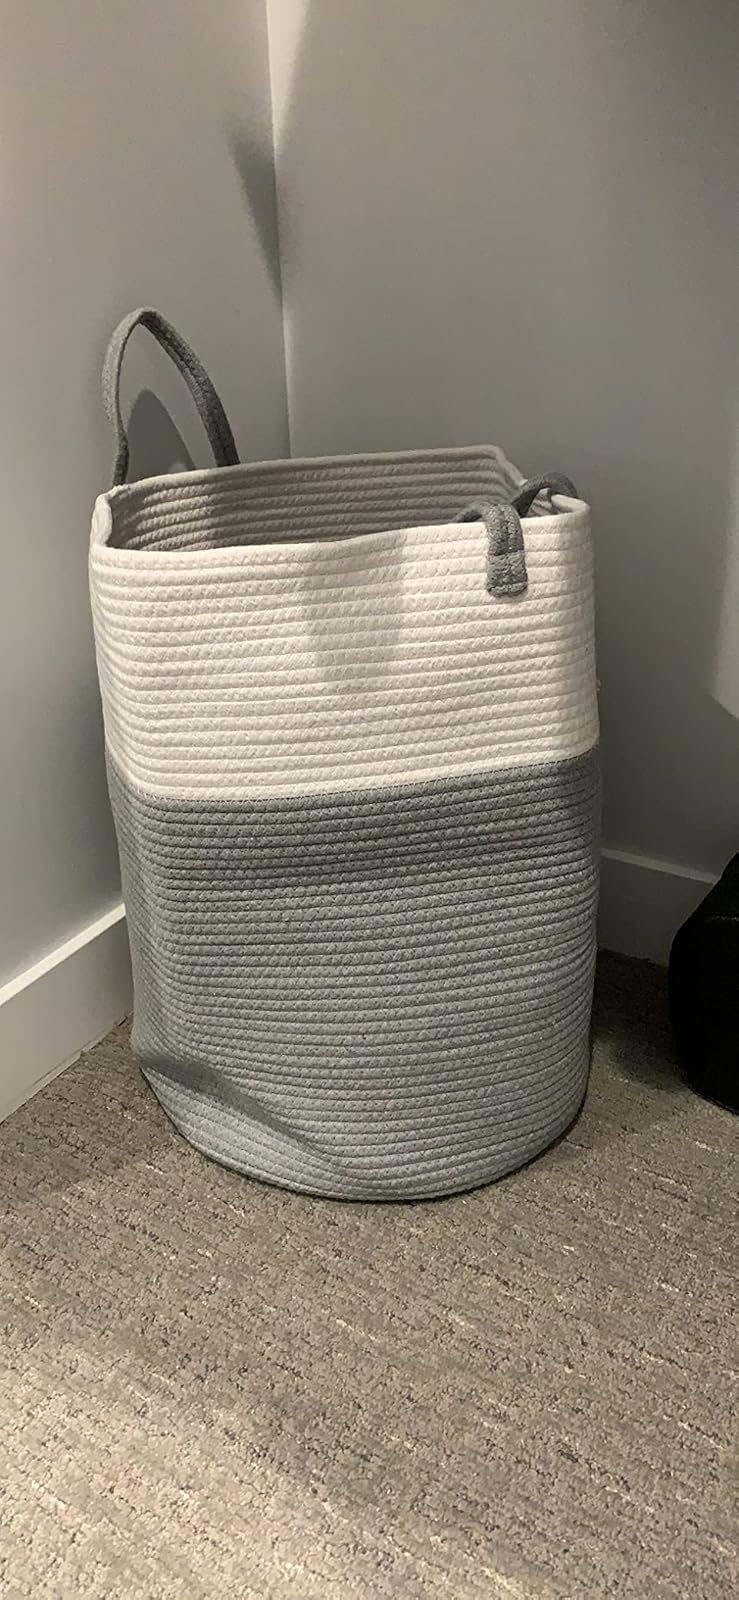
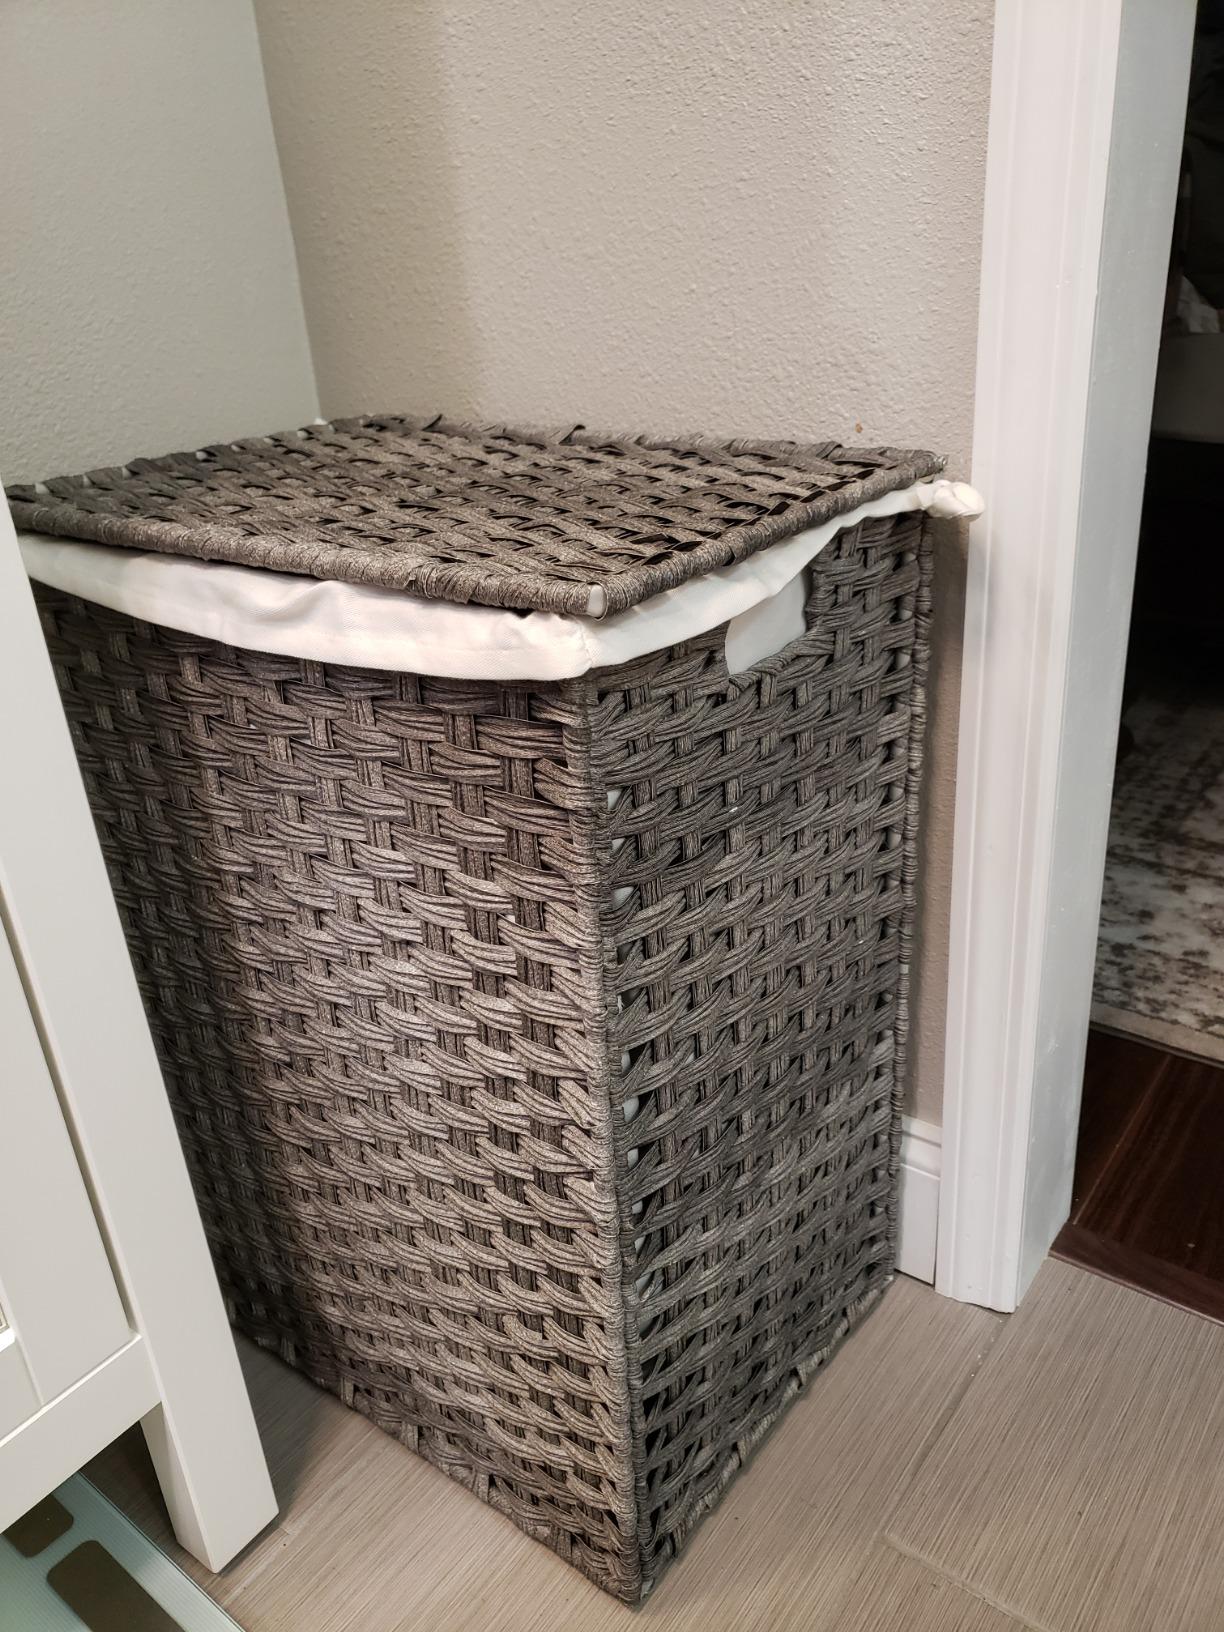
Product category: items_hamper
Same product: no